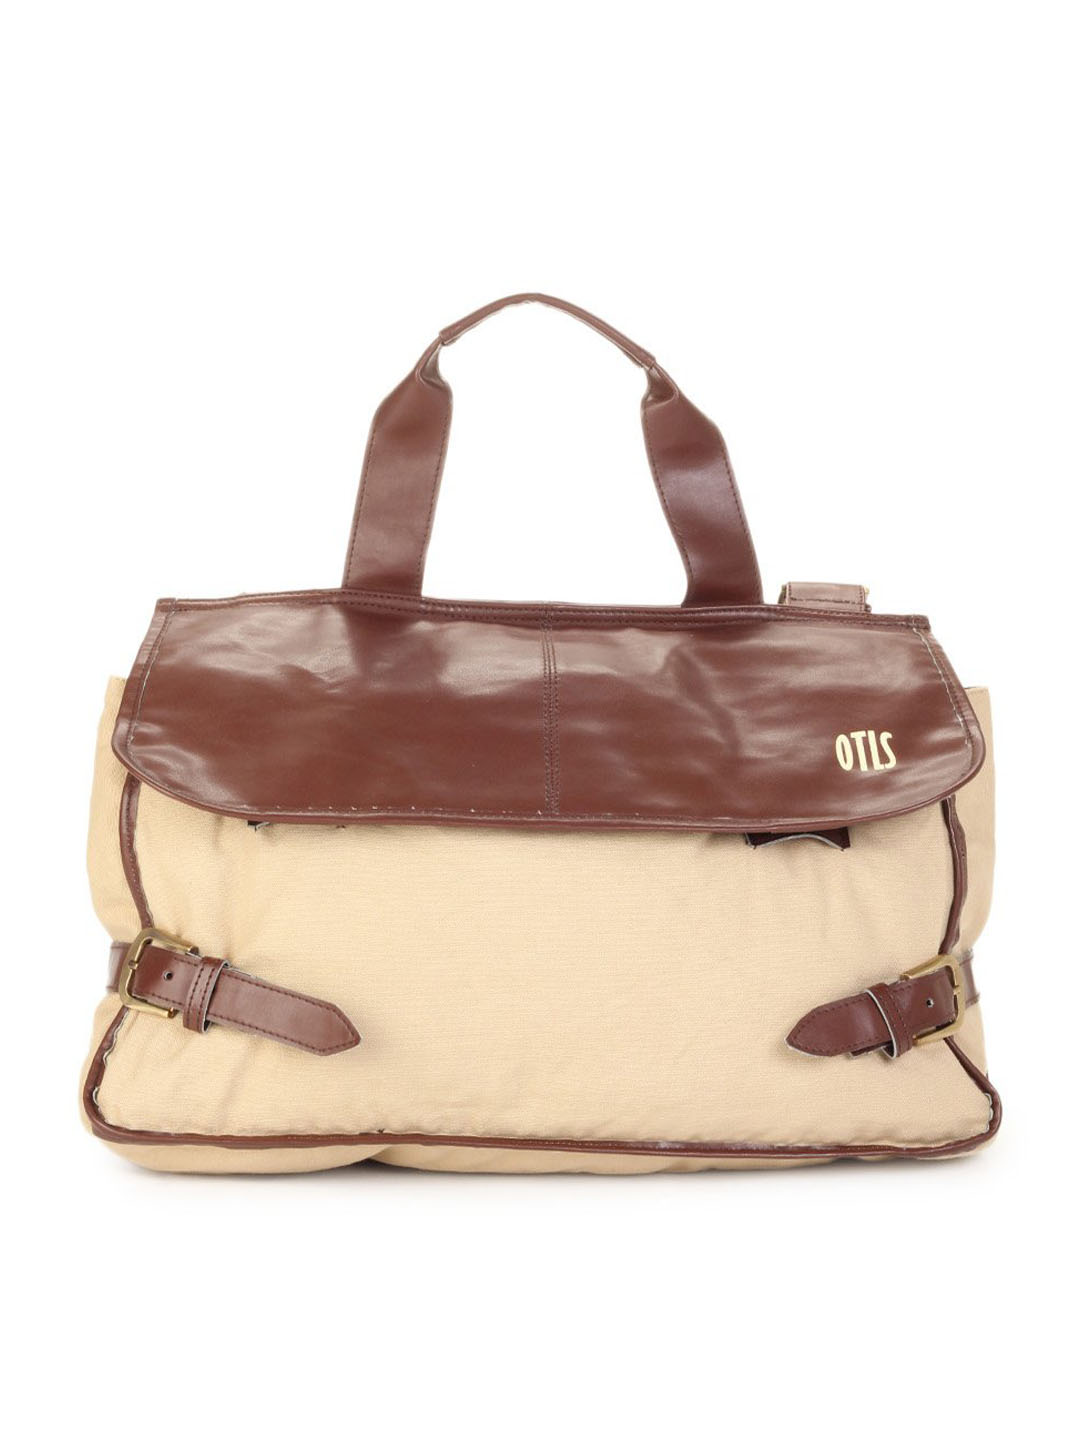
OTLS Unisex Beige Dual Flap Bag
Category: Accessories / Bags / Handbags
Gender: Unisex
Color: Beige
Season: Fall 2012
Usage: Casual